National Register of Historic Places listings in Williamsburg, Virginia

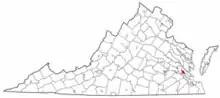
Location of Williamsburg in Virginia

This is intended to be a complete list of the properties and districts on the National Register of Historic Places in the independent city of Williamsburg, Virginia, United States. The locations of National Register properties and districts for which the latitude and longitude coordinates are included below, may be seen in an online map.